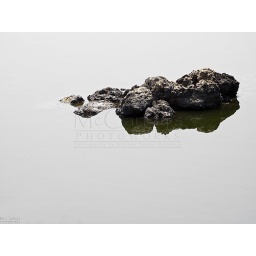
Detail of a small rock lying above water surface seemingly floating in space